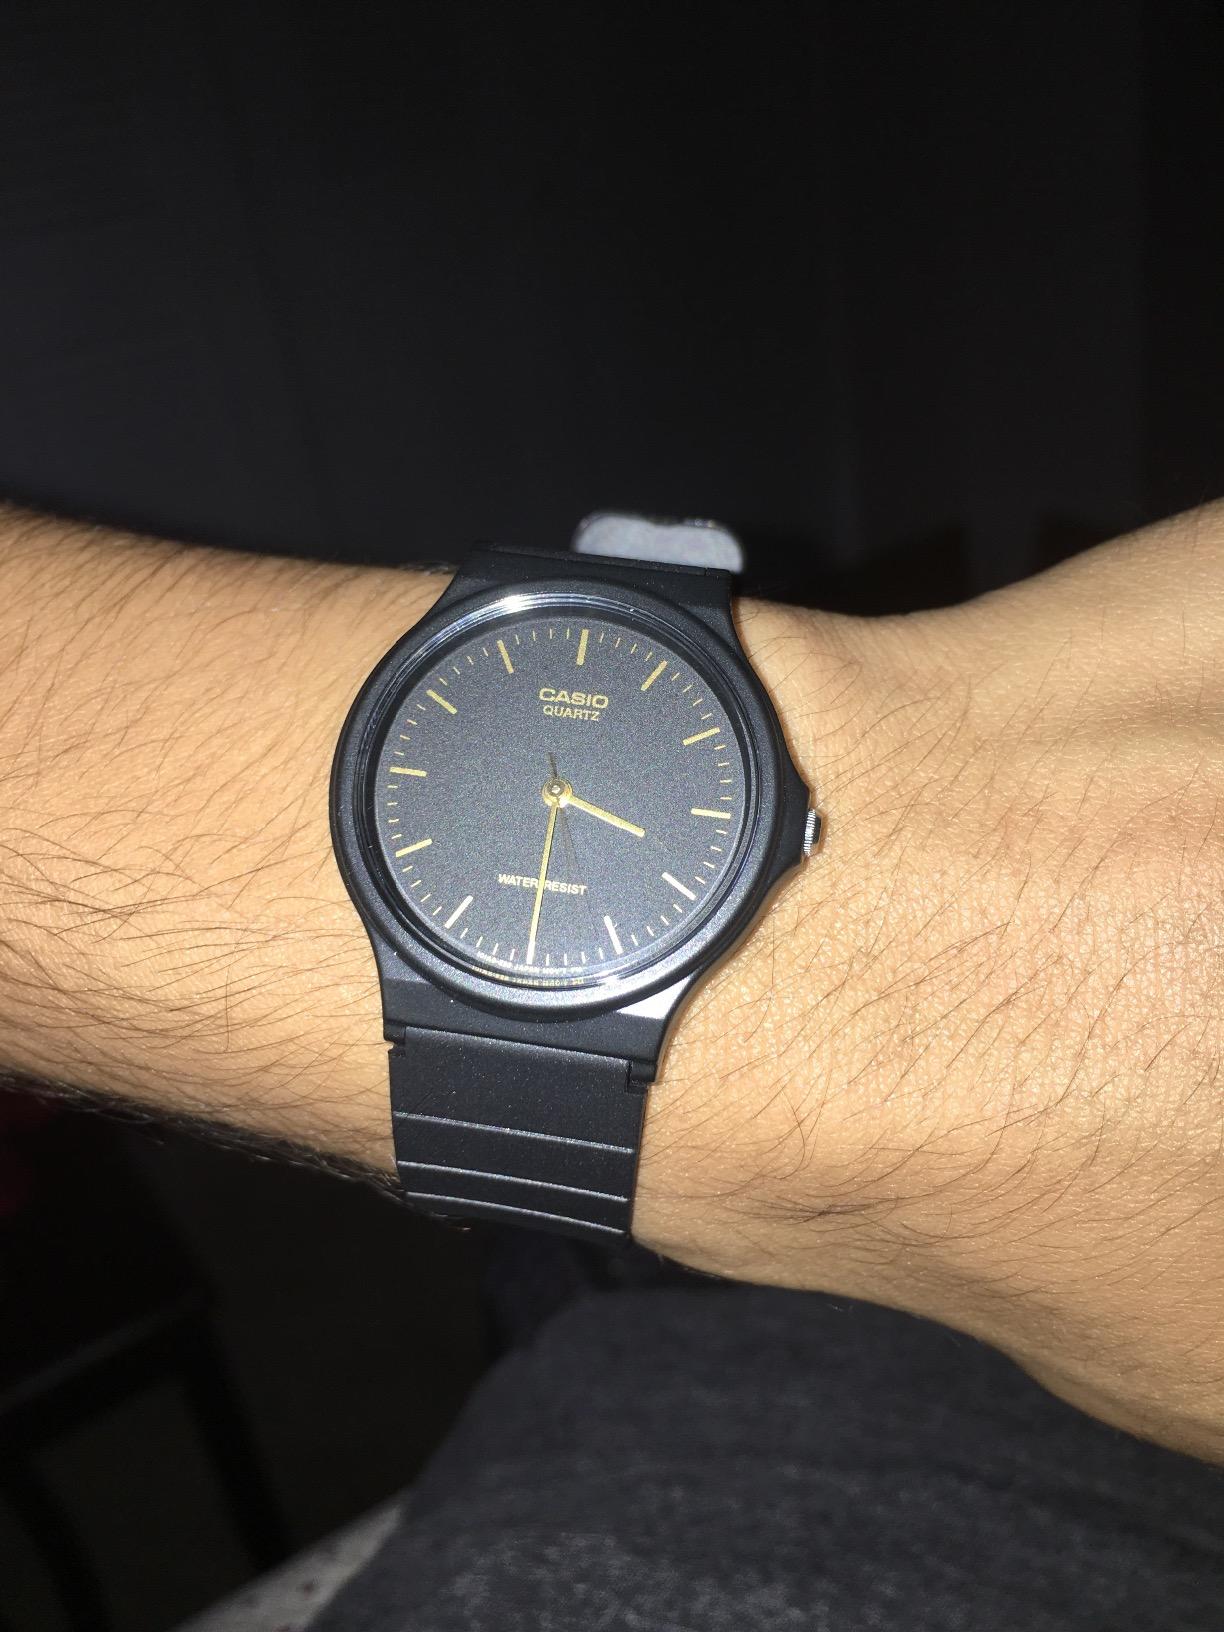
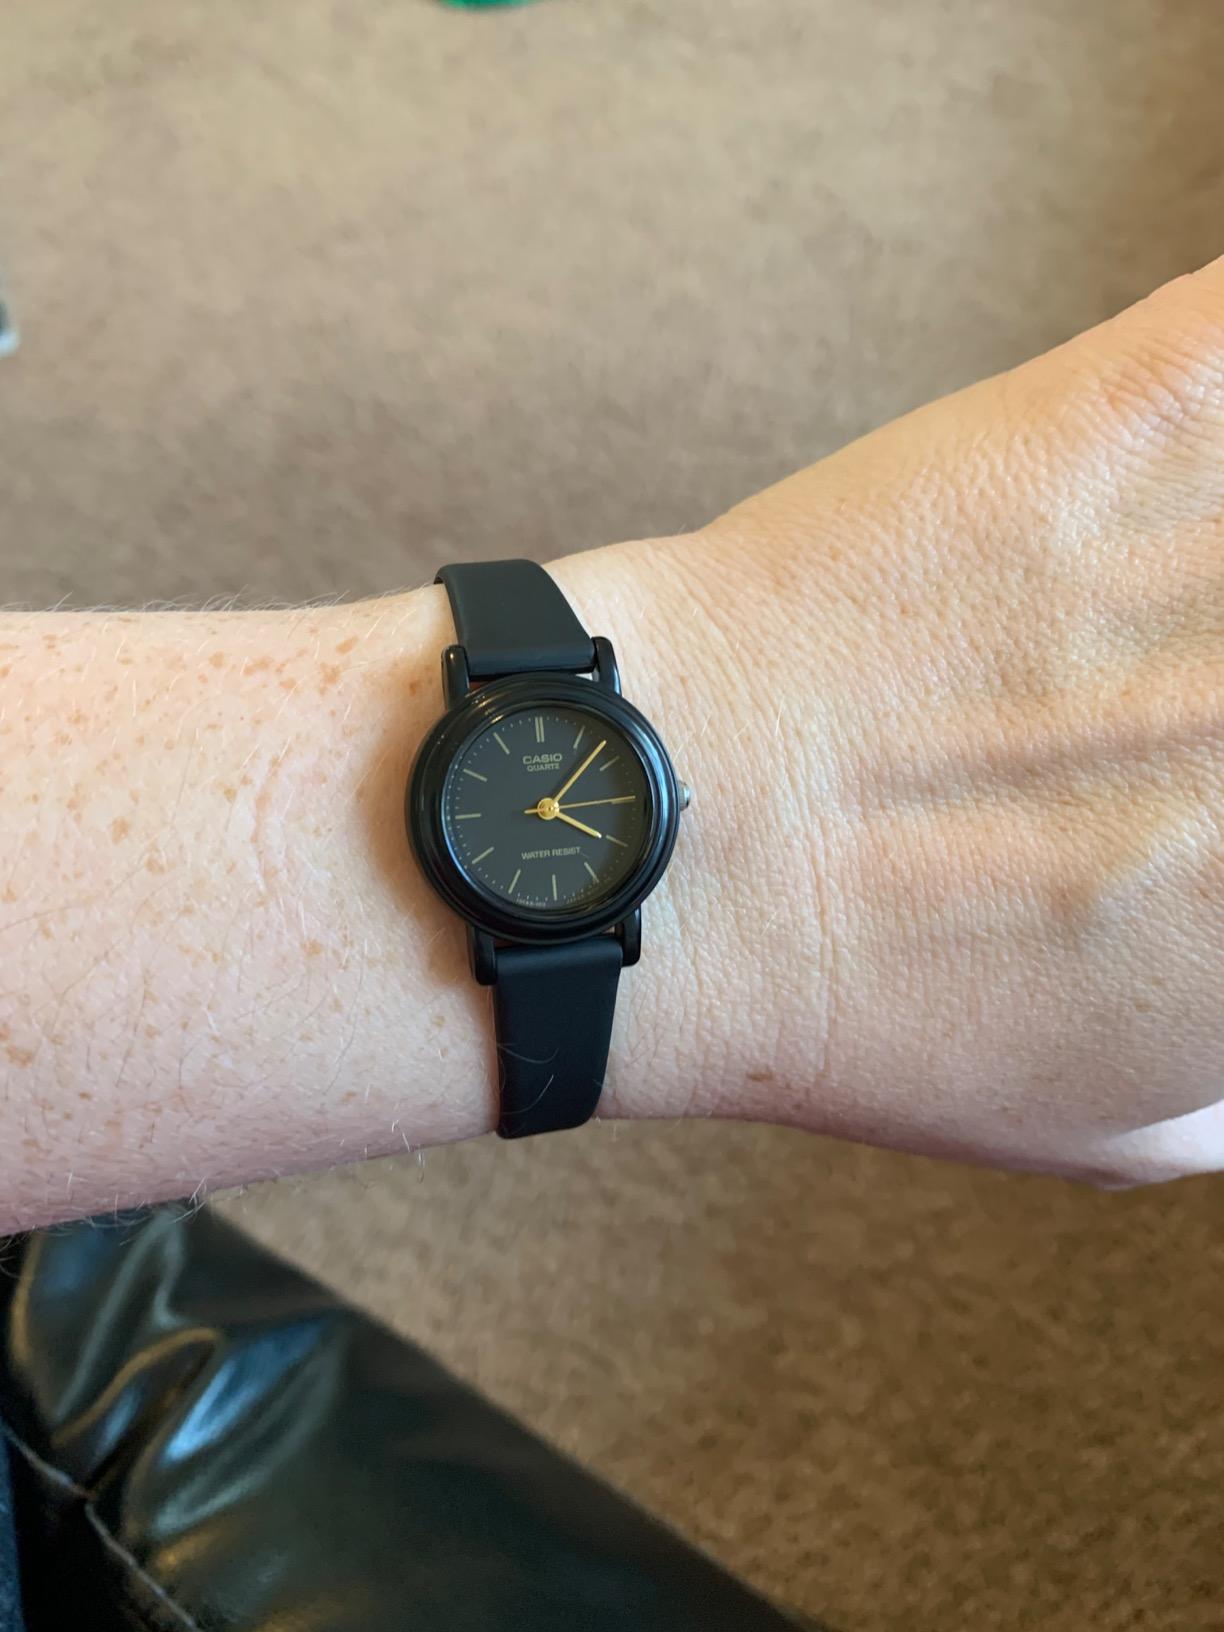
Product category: accessories_watch
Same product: no